Joe Powell (stunt performer)

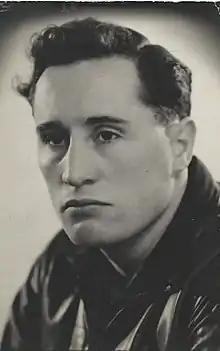
Powell in the late 1940s.

Joe Powell (21 March 1922 - 30 June 2016) was an English stuntman and actor. He was known as the "daddy of British stuntmen".